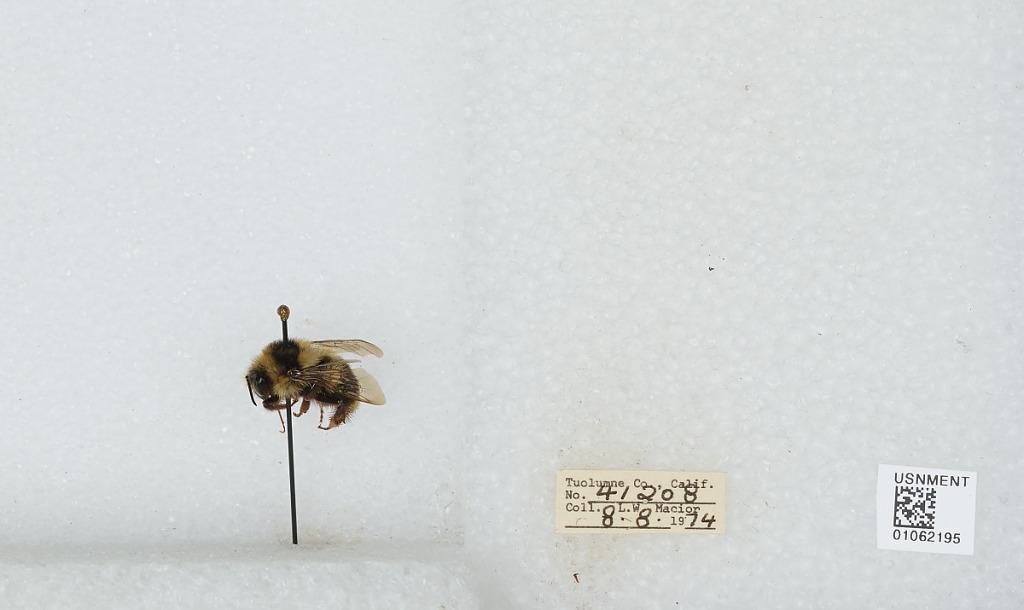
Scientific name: Bombus bifarius nearcticus
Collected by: L. Macior
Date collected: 1974-8-8
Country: United States
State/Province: California
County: Tuolumne
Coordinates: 38.02, -119.93